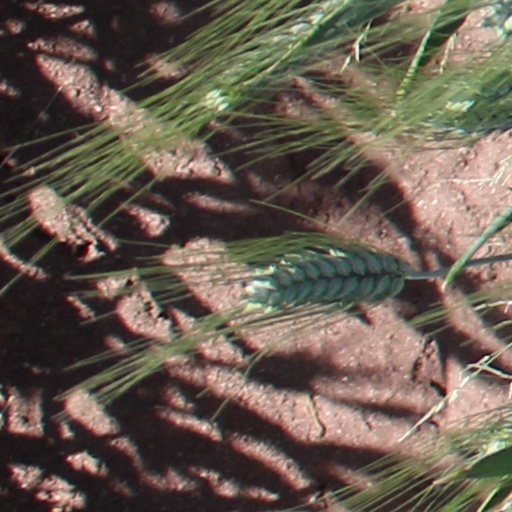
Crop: wheat